Drashti Dhami

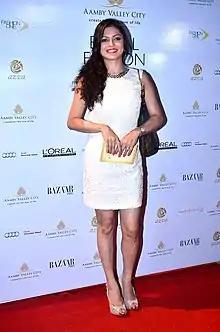
Dhami at an event in 2015

"Bombay Times" called her 'Numero Uno' actress on television. Dhami is also known for her style and fashion sense. Dhami is among the highest earning television actresses in India. In 2011, she was voted the most desirable woman on television in polls conducted by TellyChakkar.com. She is the brand ambassador of MATRIX India's hair colour brand, SoColor.